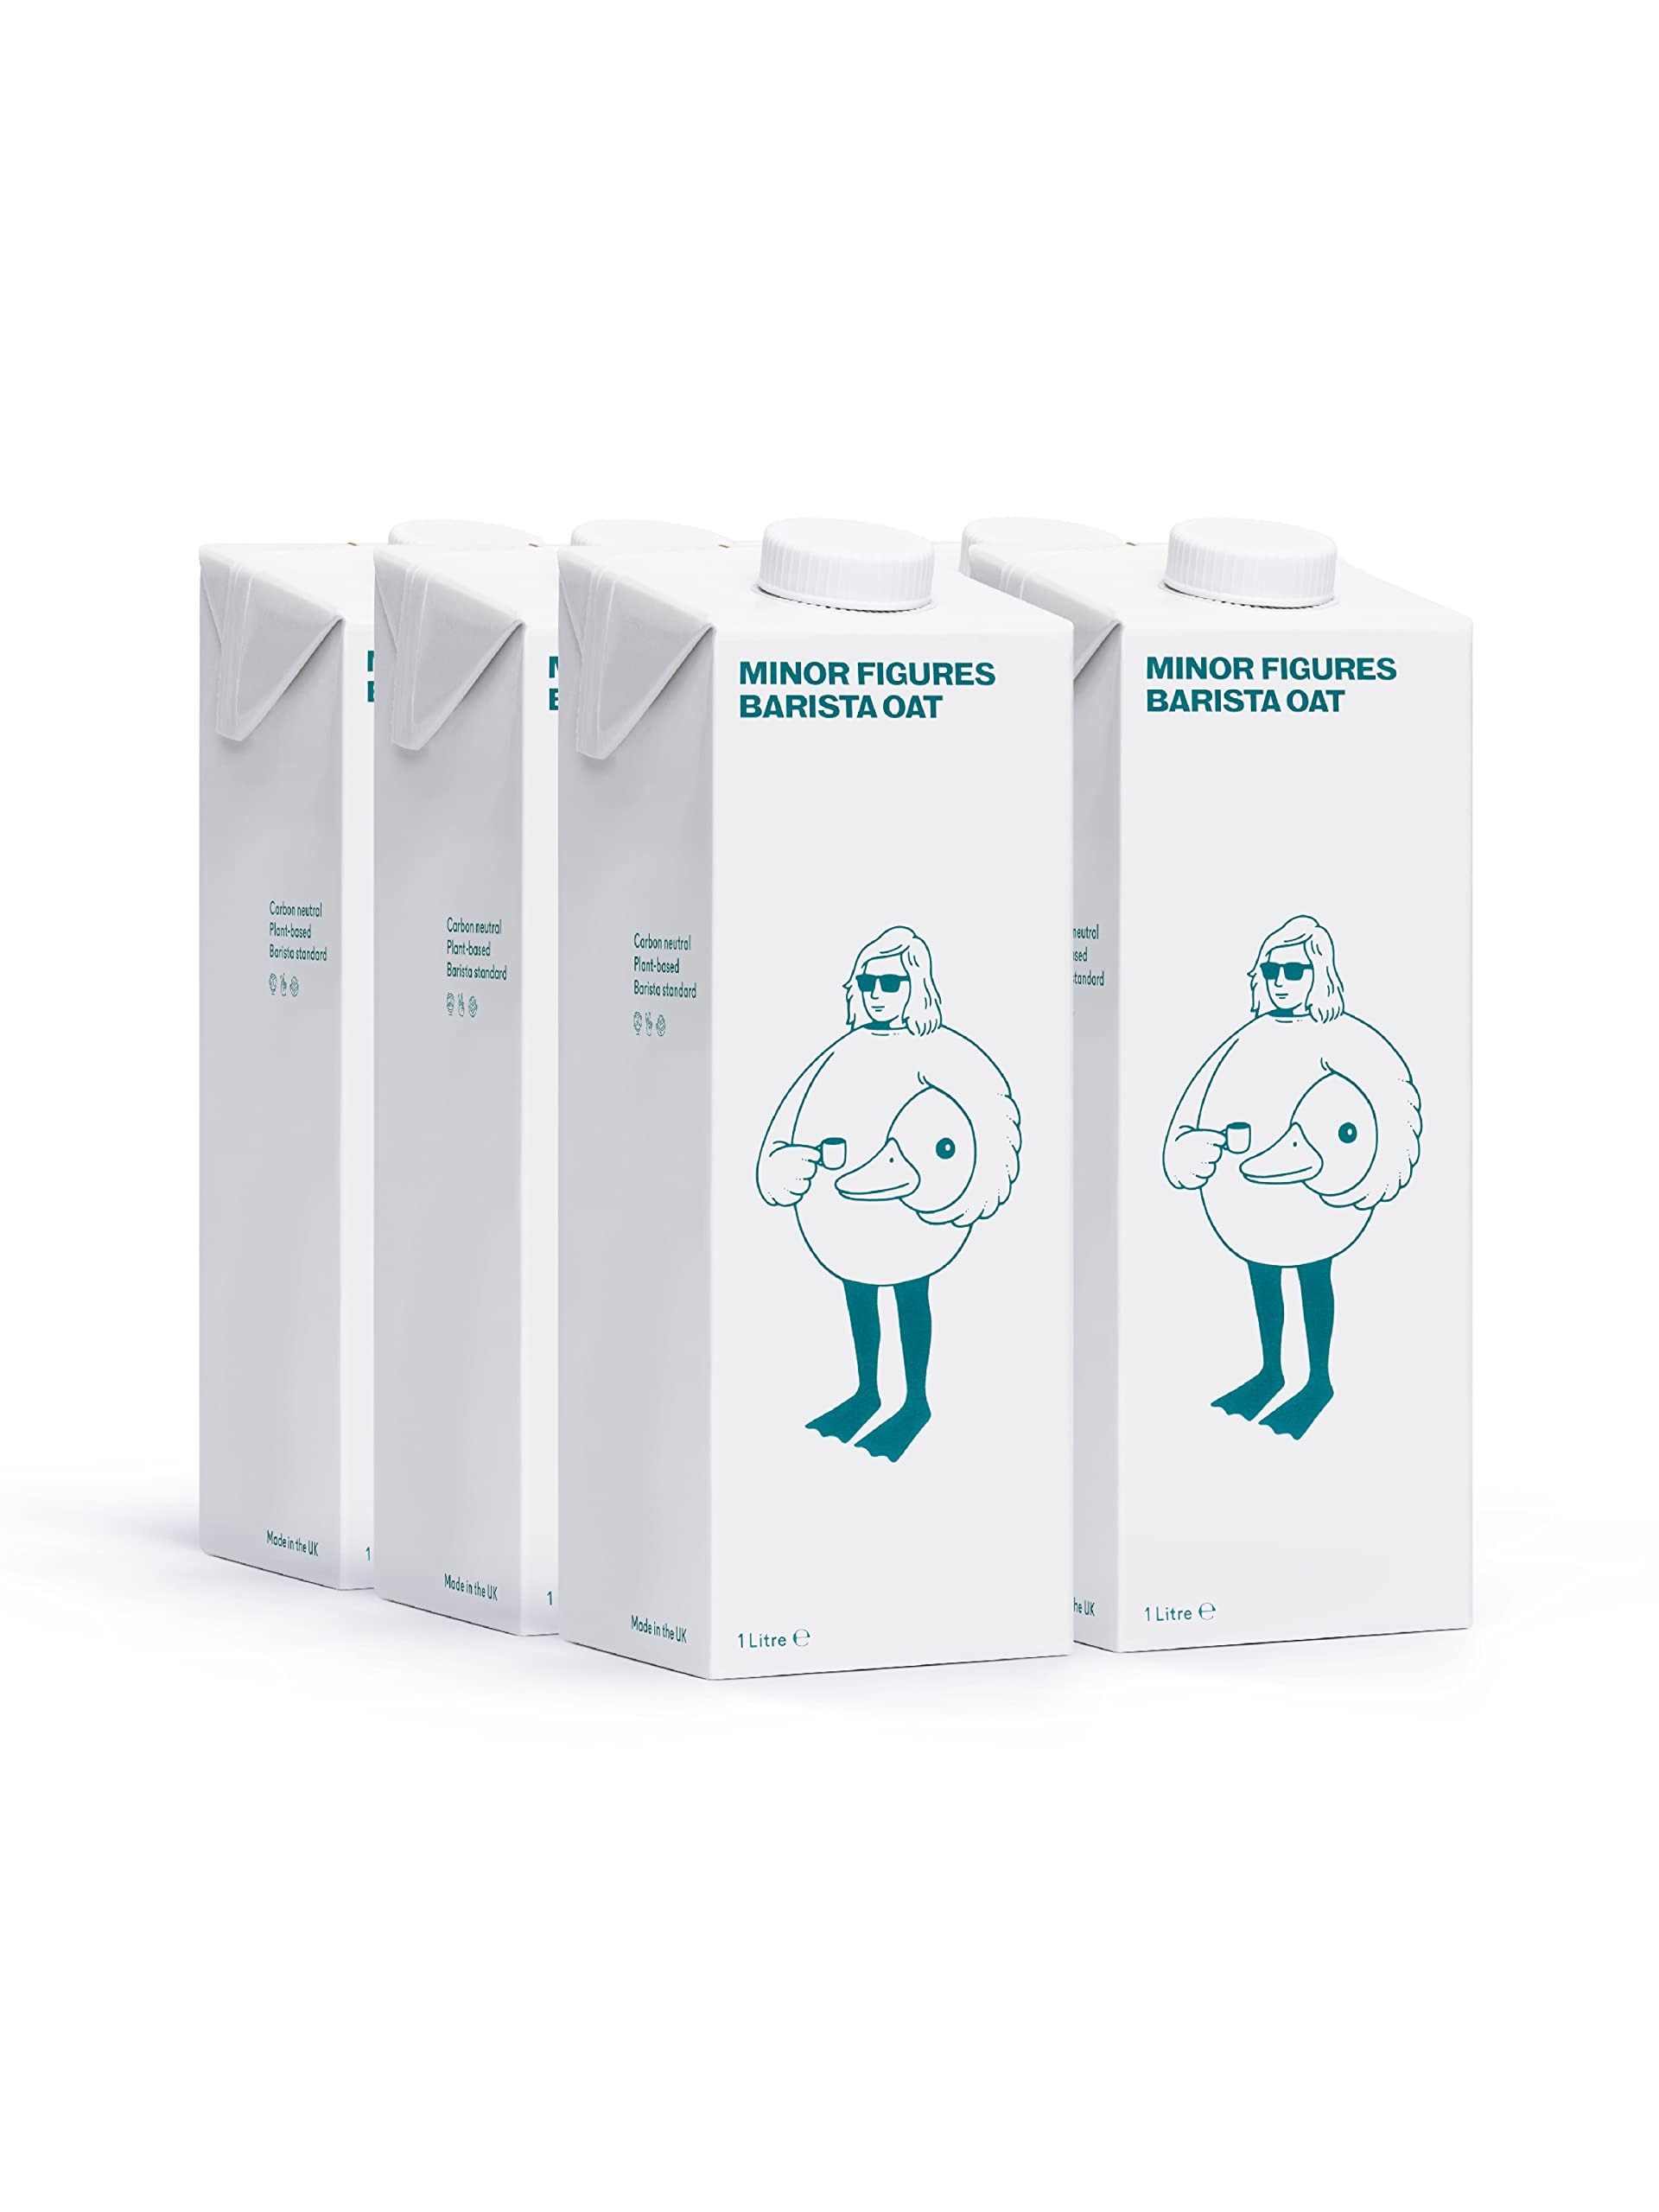
Item Name: Minor Figures - Oat Milk - Standard - Barista Standard - 32 Oz - 6 Pack - Non Gmo - Plant Based - Vegan - Dairy Free - Shelf Stable - Unsweetened
Bullet Point 1: Minor Figures Oat Milk is formulated by baristas, for baristas. When steamed, creates a nice silky micro-foam texture ideal for baristas.
Bullet Point 2: Produces silky micro foam when steamed; perfect for pouring latte art and it doesn’t split in acidic espresso
Bullet Point 3: Suitable for vegans and those with nut allergies.
Bullet Point 4: Case of 6 cartons, 1 liter each
Bullet Point 5: Product packaging may vary as we refreshed our packaging and are currently transitioning between old and new packaging. Don’t worry; we have the same delicious taste and formula as before!
Product Description: Formulated for use in coffee. Tastes amazing! Produces silky micro foam when steamed; perfect for pouring latte art and it doesn’t split in acidic espresso. Great in tea, smoothies & cereal too. Part of our Barista Supplies range. Suitable for vegans and those with nut allergies. No dairy. No added sugar. Contains the same amount of calcium as dairy milk.
Value: 202.8
Unit: Fl Oz

Price: 30.98